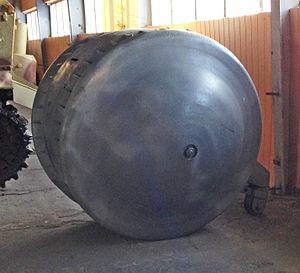
Le Kugelpanzer est un des plus rares et originaux véhicules blindés jamais construits.